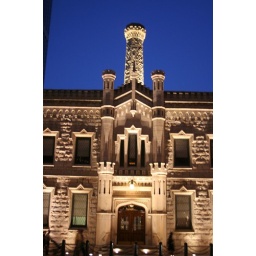
Some pretty building. I think this is the water tower in Chicago